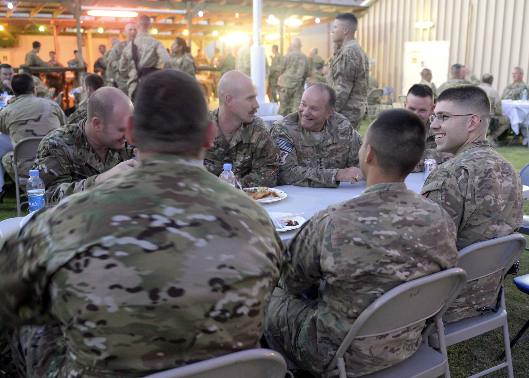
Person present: Yes